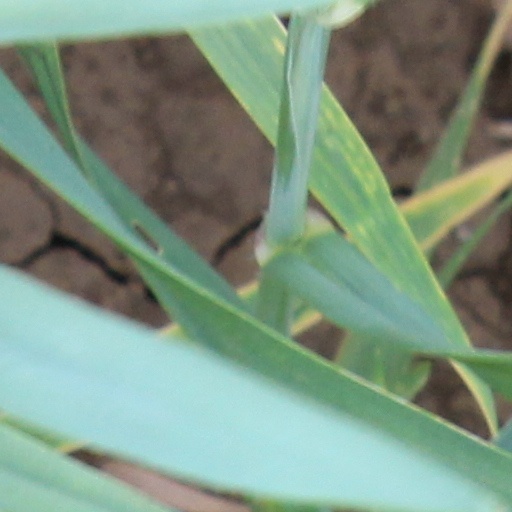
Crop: wheat